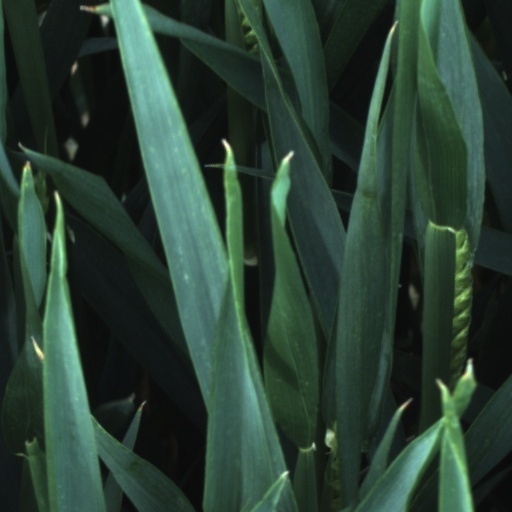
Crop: wheat